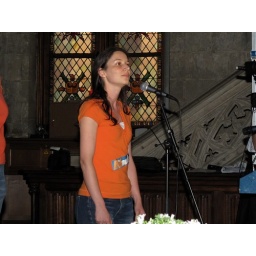
&amp;quot;Tom's diner&amp;quot;: soliste Lieve, in het stadhuis van Gent. genomen door Jan Coppens